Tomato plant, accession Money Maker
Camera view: vertical (180 deg); turntable rotation: 120 degrees
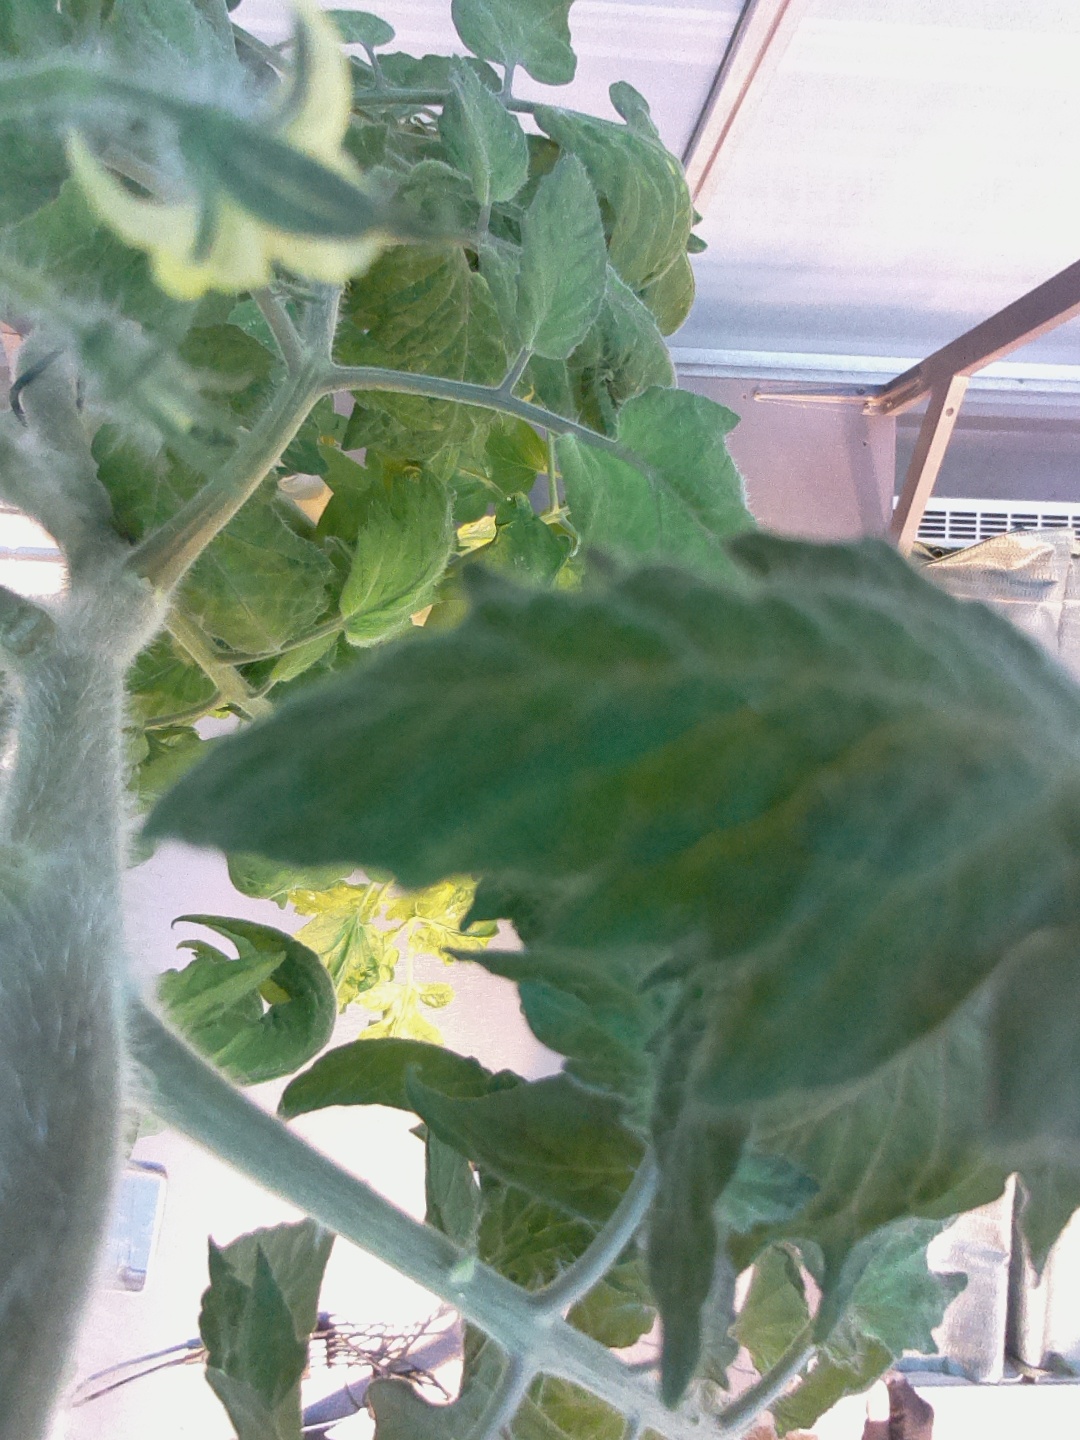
BBCH growth stage 71: 10%-20% of final fruit size